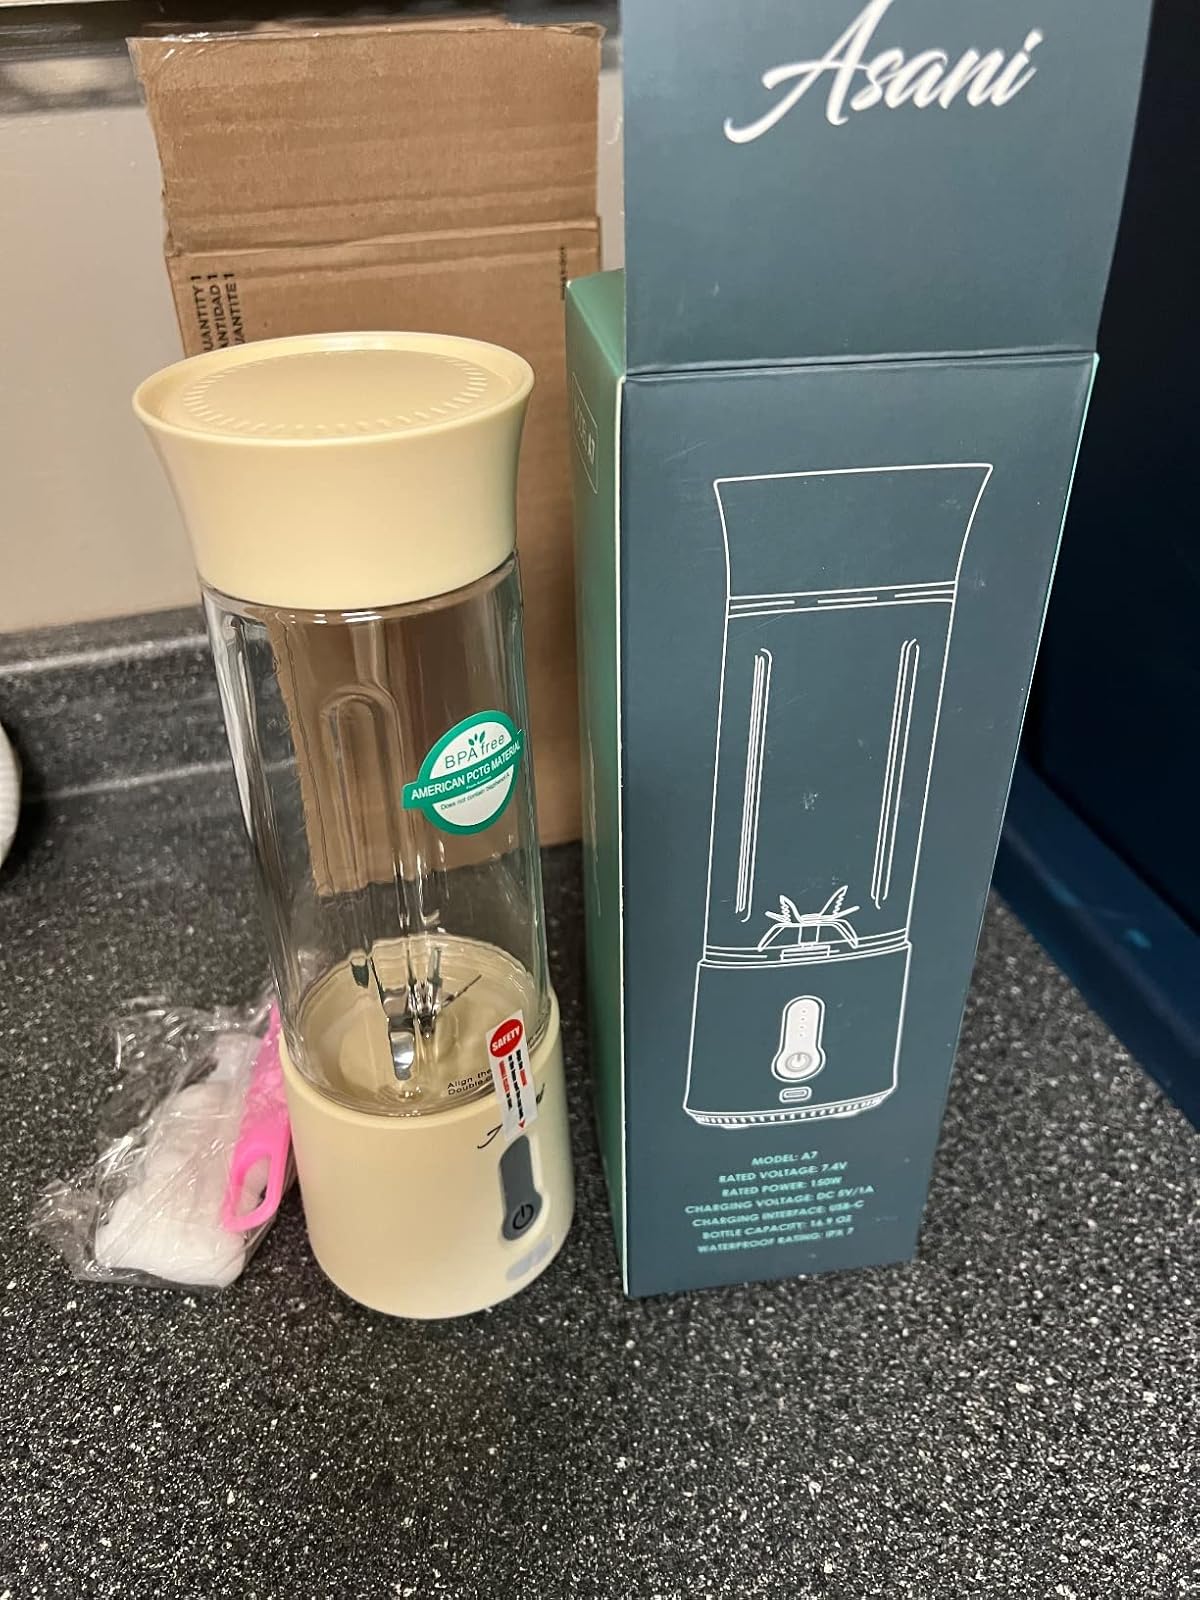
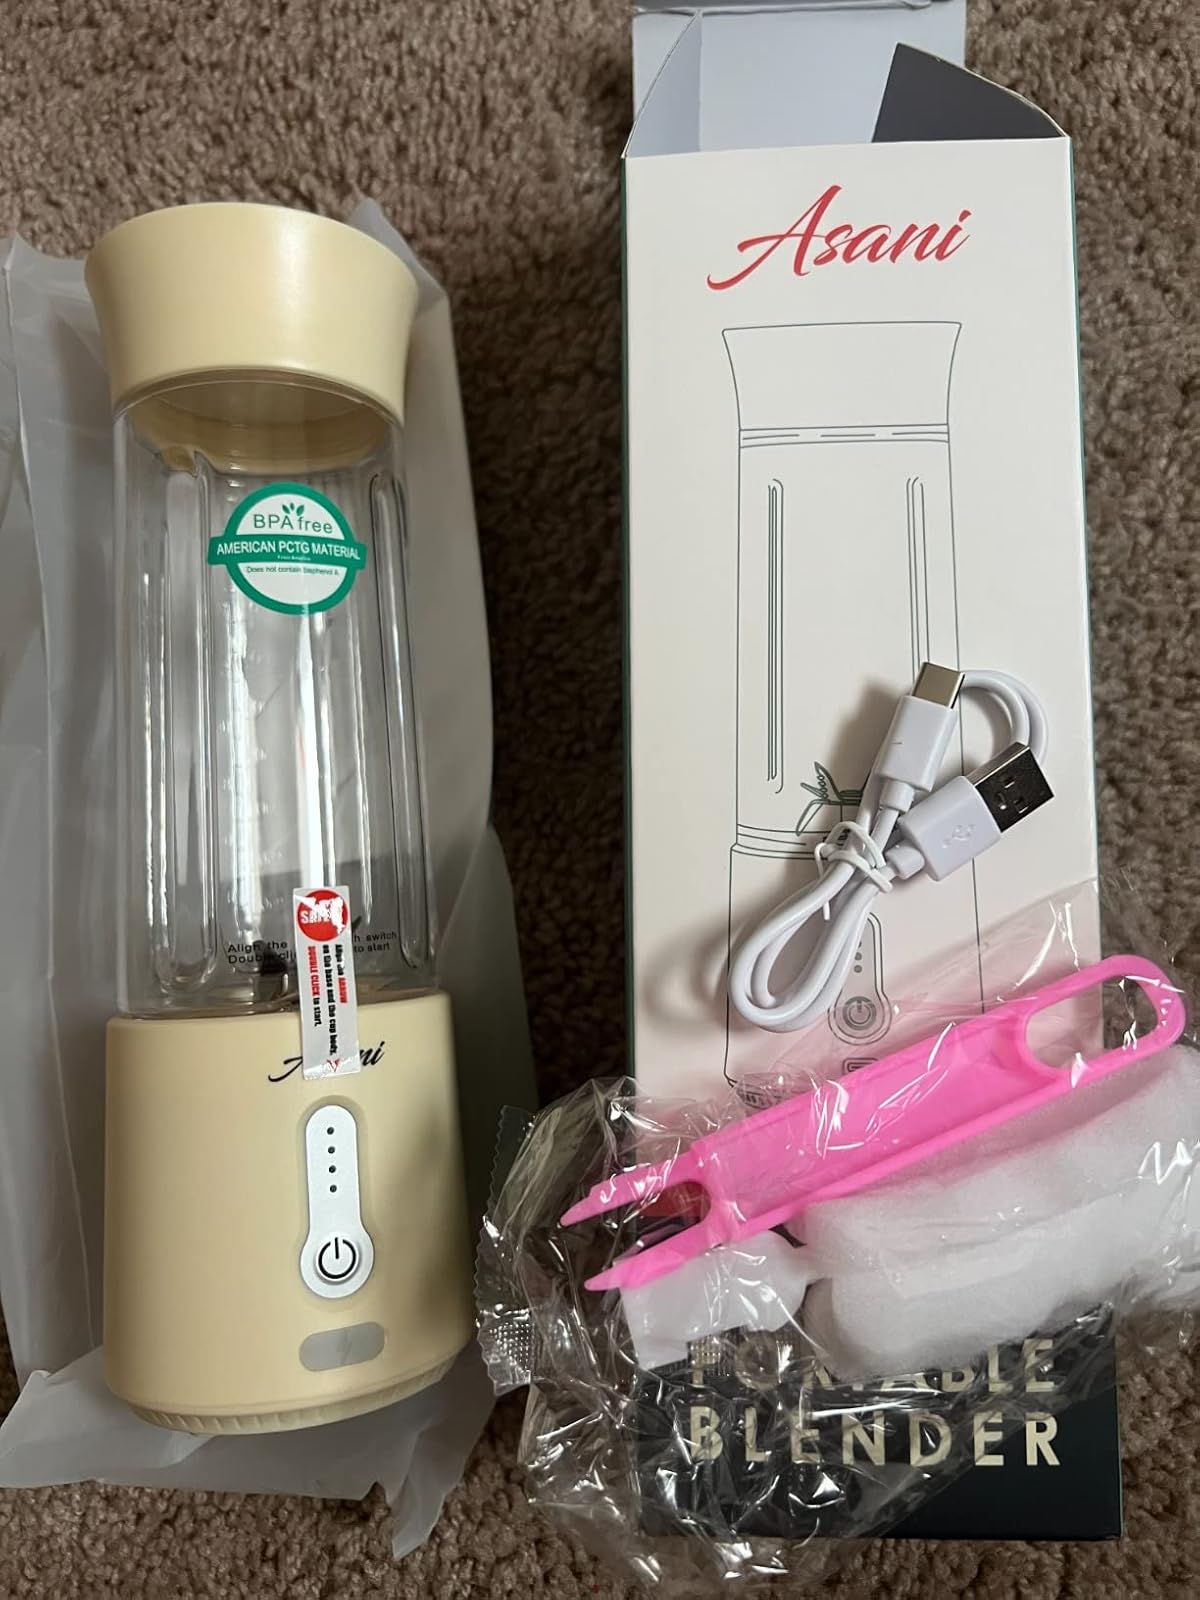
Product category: items_blender
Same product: yes